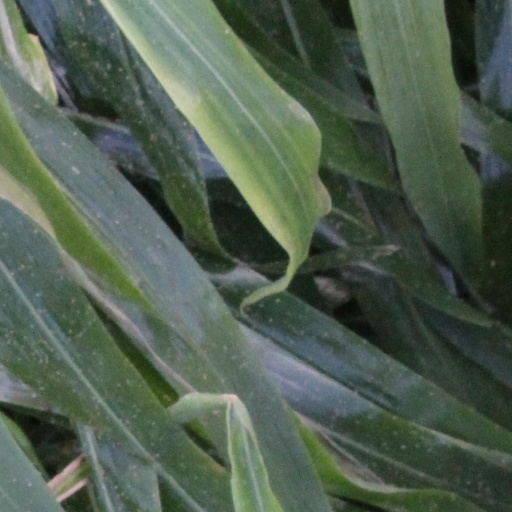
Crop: sorghum